Tim Kinsella

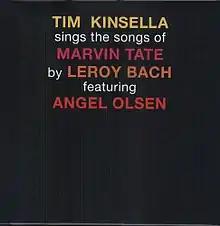
Tim Kinsella sings the songs of Marvin Tate by Leroy Bach with Angel Olsen

Tim has also worked on numerous collaborations. One example of these collaborations would include 2014's "Tim Kinsella sings the songs of Marvin Tate by LeRoy Bach featuring Angel Olsen." Kinsella worked with an array of Chicago heavyweights including the prolific poet Marvin Tate, multi-instrumentalist (& former Wilco member) LeRoy Bach and singer-songwriter Angel Olsen for "almost two years" to record the eponymously titled LP, released by Joyful Noise Recordings. Kinsella is the album's narrator, walking the line between judgment and sympathy, and shepherding all of the characters through their various struggles. Themes of race, private culture, and psychological stress rise throughout the work. Eventually the consensus was made that some of the stories could be enhanced by an additional singer. The trio enlisted their friend Angel Olsen Jagjaguwar Records. The release is limited to just 1000 copies on splatter vinyl.